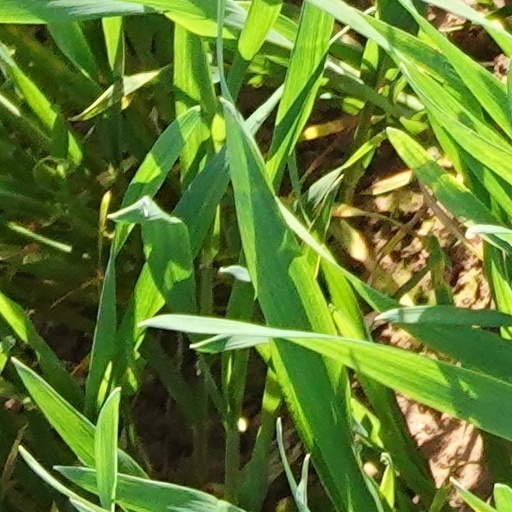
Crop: wheat